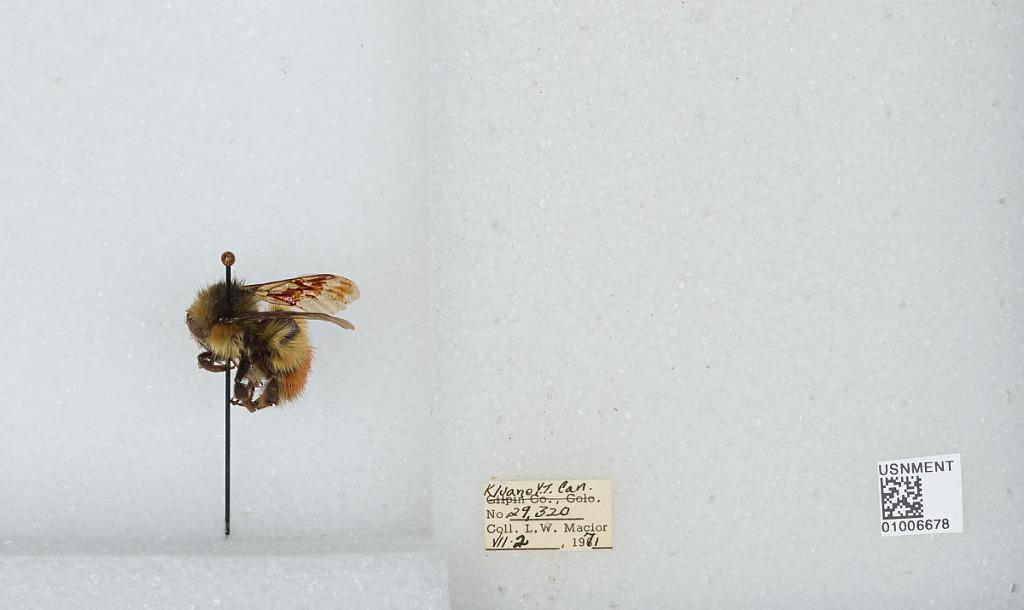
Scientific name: Bombus (Pyrobombus) flavifrons Cresson
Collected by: L. Macior
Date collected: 1971-7-2
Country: Canada
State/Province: Yukon Territory
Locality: Kluane
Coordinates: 60.75, -139.5